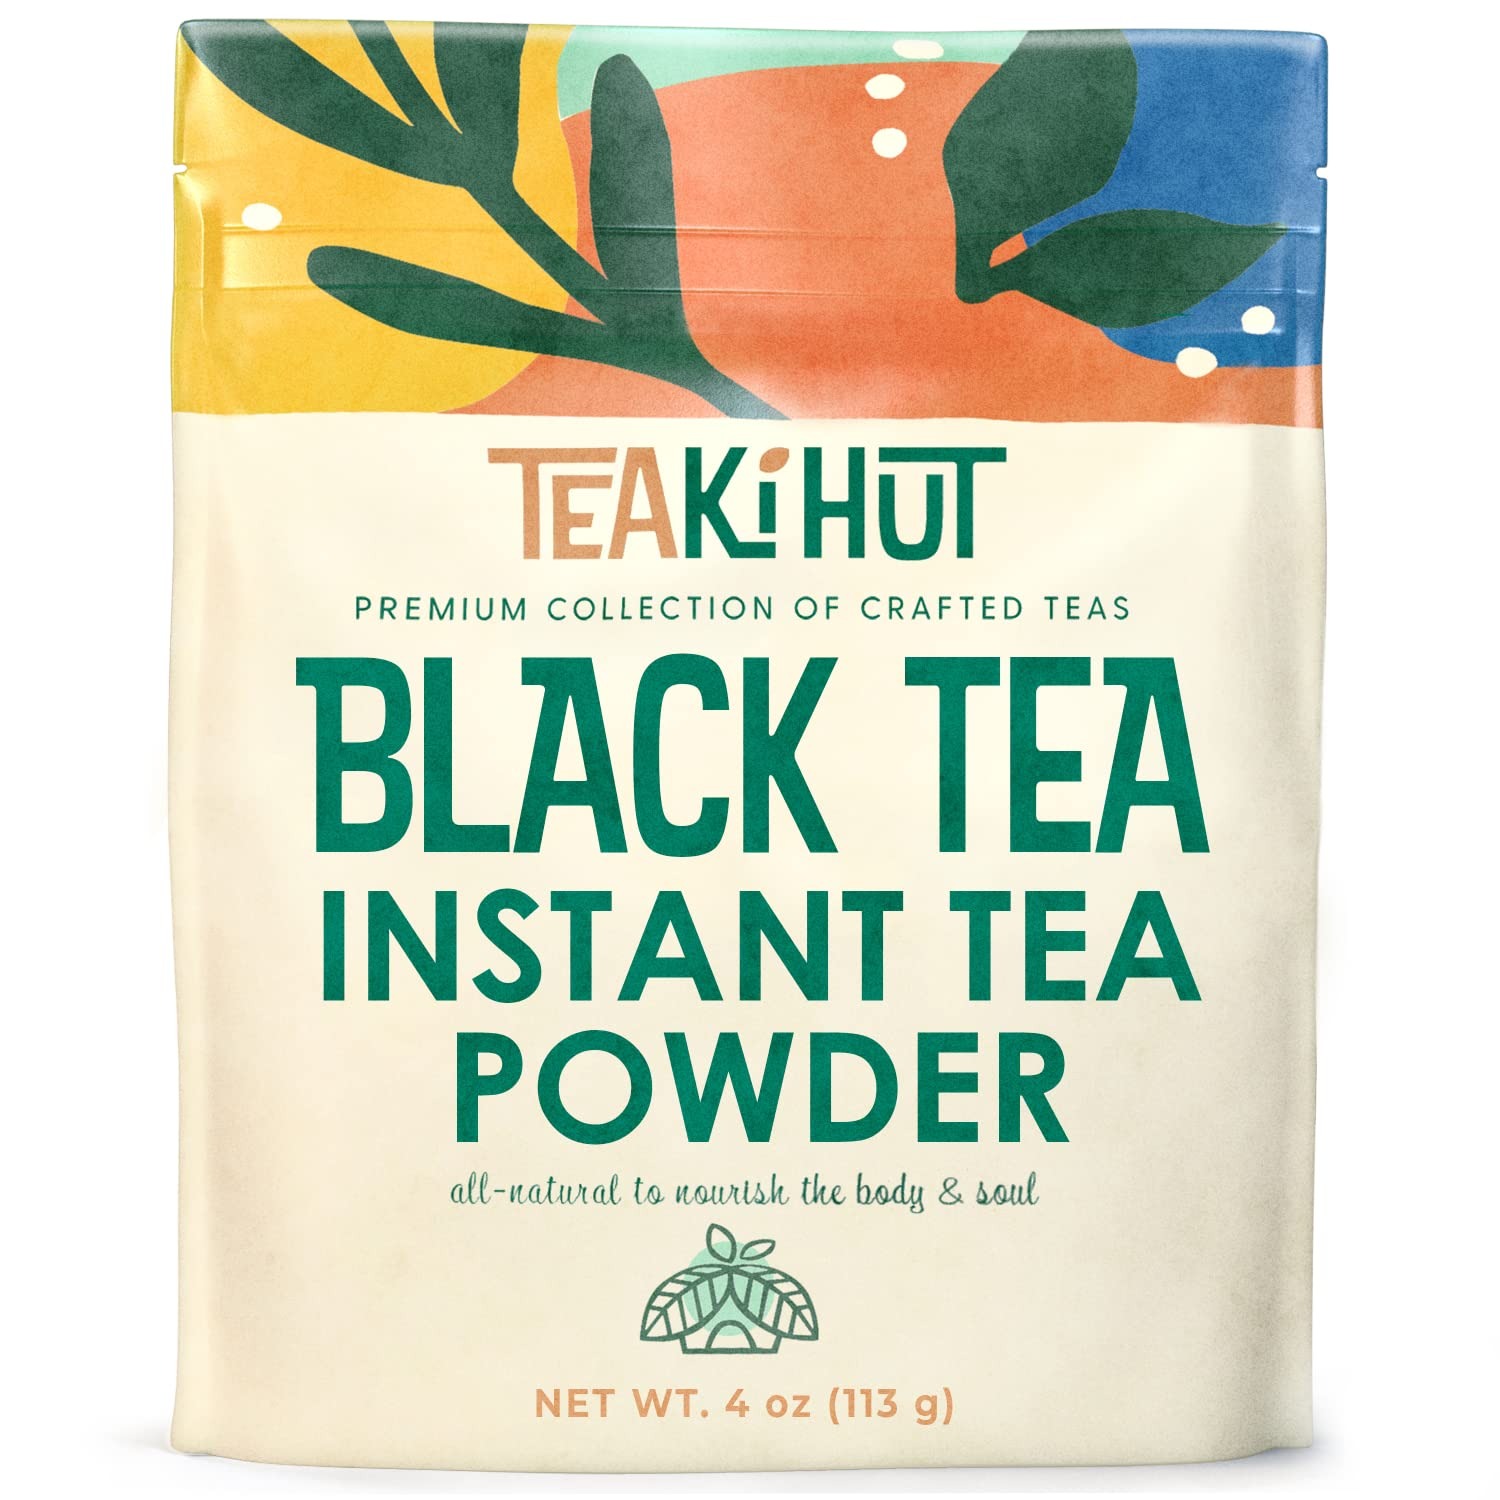
Item Name: TEAki Hut Instant Black Tea Powder, 4 oz, Black Tea Powdered BlackTea for Hot and Cold Beverages, Refreshing Instant Tea Powder, Unsweetened Tea, 113 Servings
Bullet Point 1: From Tea Farm To Cup: Enjoy every serving of unsweetened black tea powder without worrying about artificial preservatives or fillers of any kind. All you have to do is enjoy and sip this instant tea unsweetened whether served as hot or cold.
Bullet Point 2: A Boost of Unsweetened Black Tea: Our pure powder black tea has higher amounts of flavonoids, L-Theanine, and Tannins which helps boost your health and well-being. This unsweetened instant tea enhances your focus and keeps you energized all-day long.
Bullet Point 3: Versatile Instant Black Tea Mix: Our unsweetened instant tea powders are delectable, with low cholesterol and caffeine content. This powdered tea mix and black tea instant powder is a great substitute for coffee, sugary, or energy drinks.
Bullet Point 4: Clean Black Tea Unsweetened: Teaki Hut’s refreshing powder black tea is made from pure black tea leaves to give you a multitude health benefits. It doesn't contain calories, sugar, fillers, additives, excellent for the health-conscious.
Bullet Point 5: Beverage in a Few Seconds: This instant black tea Is highly mixable, no-hassle, and easy to prepare. Simply mix our earthy black powder tea with a natural hint of sweetness into a 1/8 teaspoon per 8 oz of cold or hot liquid and stir until dissolved.
Product Description: <b>Say hello to a clean and refreshing day with Teaki Hut’s premium black powdered tea. If you feel tired and sluggish and coffee no longer does the trick — you are not alone.</b><p>Many of us find it difficult to stay energized and sharp, even if we guzzle a cup of coffee. Sometimes, even more.</p><p>Experience our instant tea powder unsweetened which is also an unsweetened black iced tea, iced black tea pure black tea, straight up tea unsweetened, and black iced tea unsweetened. It is a perfect mix of iced tea unsweetened black. black iced tea, black tea cold brew, black tea for iced tea, premium black tea, and cold brew black tea to get that boost, especially as the day wears on.</p><p>With our unsweetened iced tea mix, it is an essential daily revitalizer. Teaki Hut only chose high-grade pure black tea leaves that have been expertly processed and dried, preserving all the tea's goodness and flavor. You can enjoy the goodness of black tea in a quick, convenient, and no-hassle way that is a versatile ice tea, iced tea mix, unsweetened iced tea, instant tea, ice tea powder, and instant tea powder. Our black tea is packed with amazing benefits that can give you positive health. It contains zero calories, sugars, fillers, additives, and artificial ingredients - excellent for the health-conscious, thereby elevating your overall health and wellness.</p><p>It can also help you stay focused and energized throughout the day. Its caffeine content can give you a gentle boost of energy, without the jitters and crashes associated with coffee or energy drinks. It can also enhance your mental clarity, improve your memory, and help you stay alert and productive.</p><p>Teaki Hut’s Powdered black tea offers a bold, robust, and earthy flavor that is sure to please even the most discerning tea connoisseur. It’s a great warm beverage that is also perfect for cold brews. Its mixability makes it quick to blend so you can easily incorporate this into your daily drink routine.</p>
Value: 4.0
Unit: Ounce

Price: 14.24